Griselda Siciliani

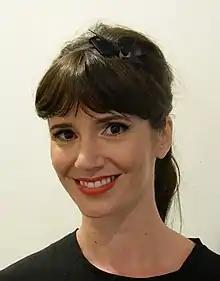
Siciliani in 2015

Griselda Siciliani began her career in musical comedy, and took part in the theater play "Revista Nacional". She met American-born actor and producer Adrián Suar, who cast her to play a secretary in "Sin Código", a satirical police sitcom where Suar was the main actor. Her character was named "Flor", a nerd that fell in love with her boss, who did not even notice. Griselda won the Clarín Award and Martín Fierro Award as best female revelation for this role. She posed for the Argentine edition of Playboy magazine, but she was not satisfied with the production.